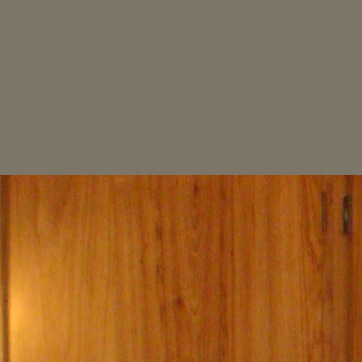
Material: wood